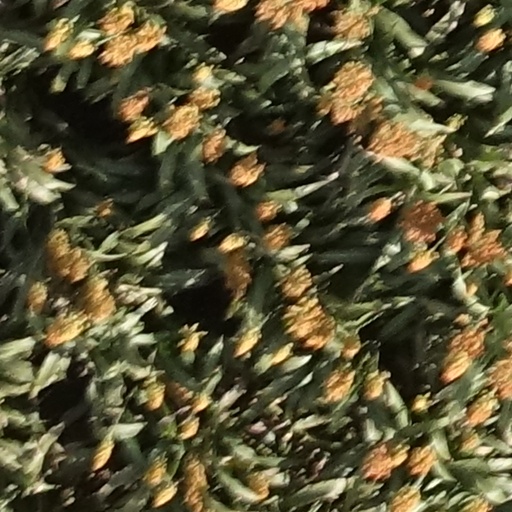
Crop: sorghum